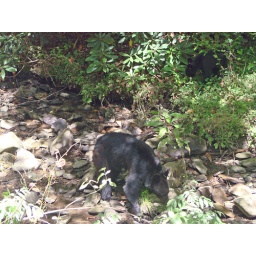
Mama bear and cub near Cades Cove